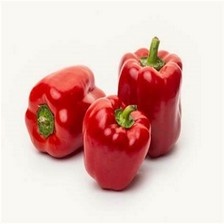
Label: capsicum